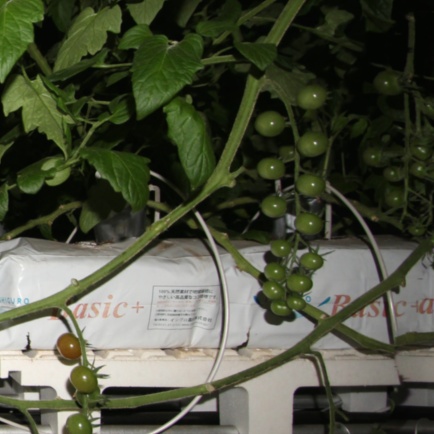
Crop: tomato